Ghanaian cuisine

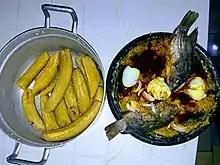
Locally made "ampesie" (plantain and garden eggs stew)

Most Ghanaian side dishes are served with a stew, soup, or "mako" (a spicy condiment made from raw red and green chilies, onions, and tomatoes (pepper sauce)). Ghanaian stews and soups are quite sophisticated, with a liberal and delicate use of exotic ingredients and a wide variety of flavours, spices and textures.